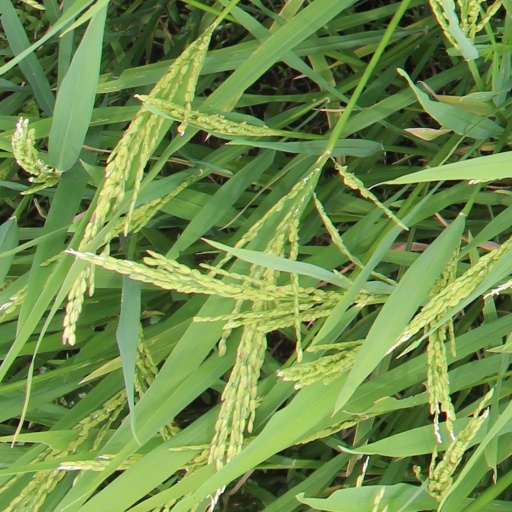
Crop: rice